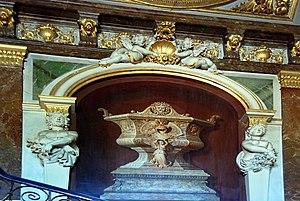
un trompe l’œil dans l'escalier principal